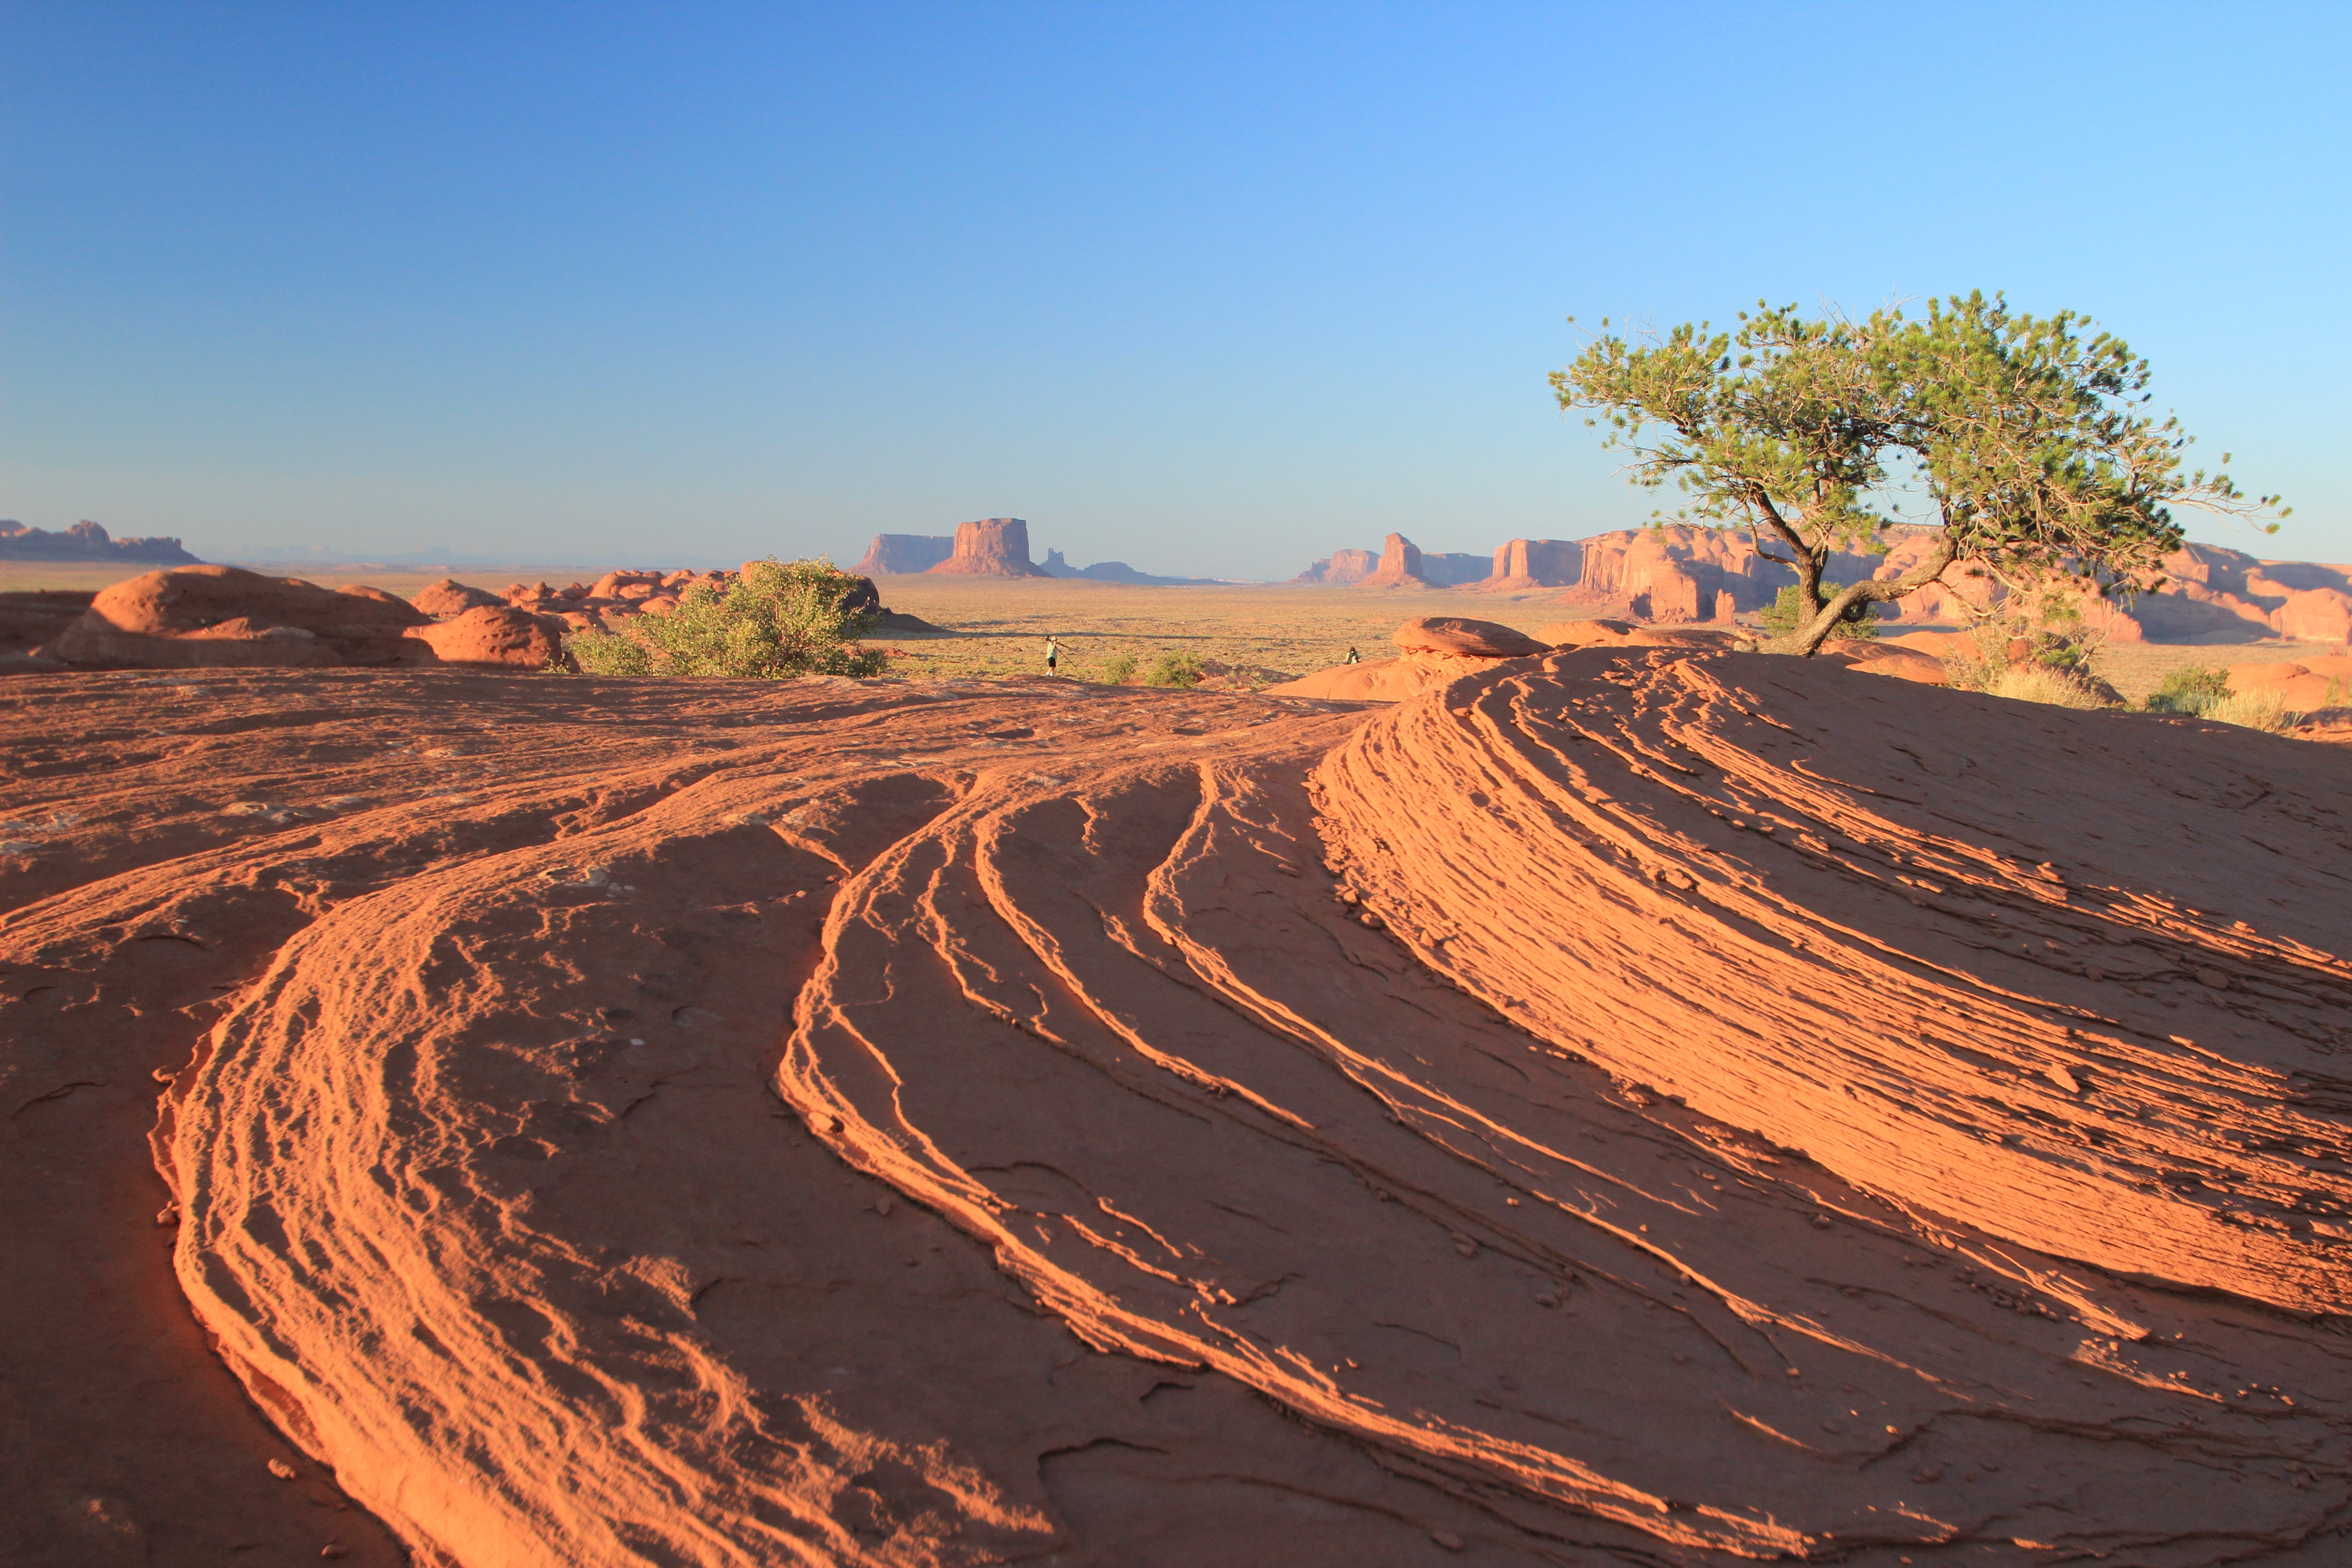
landscape, sand, field, prairie, desert, usa, america, soil, plain, arizona, plateau, habitat, sahara, wadi, landform, erg, monument valley, red rocks, natural environment, geographical feature, aeolian landform, mystery valley